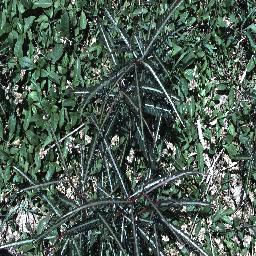
Label: parkinsonia